Epi Drost

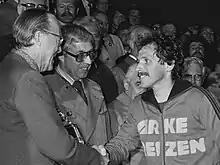
Drost, receiving the 1977 KNVB Cup

Eimert "Epi" Drost (21 September 1945 – 27 May 1995) was a Dutch association football player and manager, best known for his time with FC Twente.